The Victoria, Durham

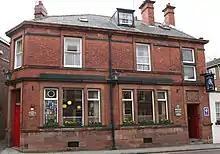
The Victoria

The Victoria is a Grade II listed public house at 86 Hallgarth Street, Durham DH1 3AS.